University of Mississippi Museum

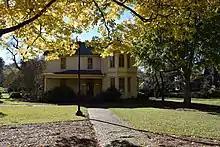
Walton-Young House

The museum complex began with the opening of the Oxford Art Center in 1939 as a result of the vision of Mary Skipwith Buie of Oxford, an avid collector and an academically trained artist. She left her personal art collection to the city of Oxford in her will, and these items are now in the museum's permanent collections. It also contained the collection of Mary's half-sister, Kate Skipwith, who possessed not only antiques, but such memorabilia as American Revolutionary War correspondence by notable Americans George Washington, John Hancock, and John Adams. Funding for the museum came from the generosity of her family, the Adair Skipwiths, and government programs such as the Works Progress Administration. The museum was renamed the Mary Buie Museum in her honor from 1942 until 1997. Oxford operated the original museum from 1939 through 1974, before deeding it to the University of Mississippi.